School of Paris

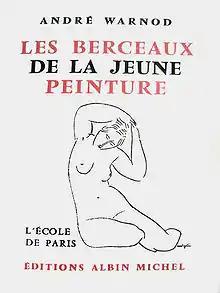
André Warnod, Les Berceaux de la jeune peinture (1925). Cover illustration by Amedeo Modigliani

The School of Paris refers to the French and émigré artists who worked in Paris in the first half of the 20th century.